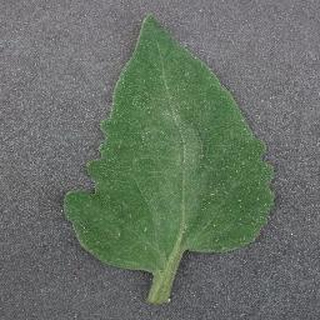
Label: healthy_tomato